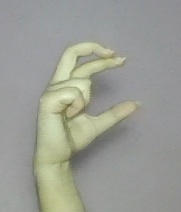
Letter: thal